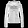
Label: Coat